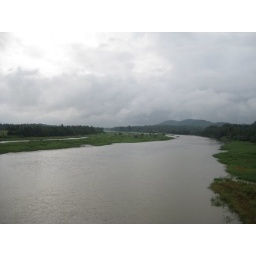
Taken from the road bridge near the Ivar Madham